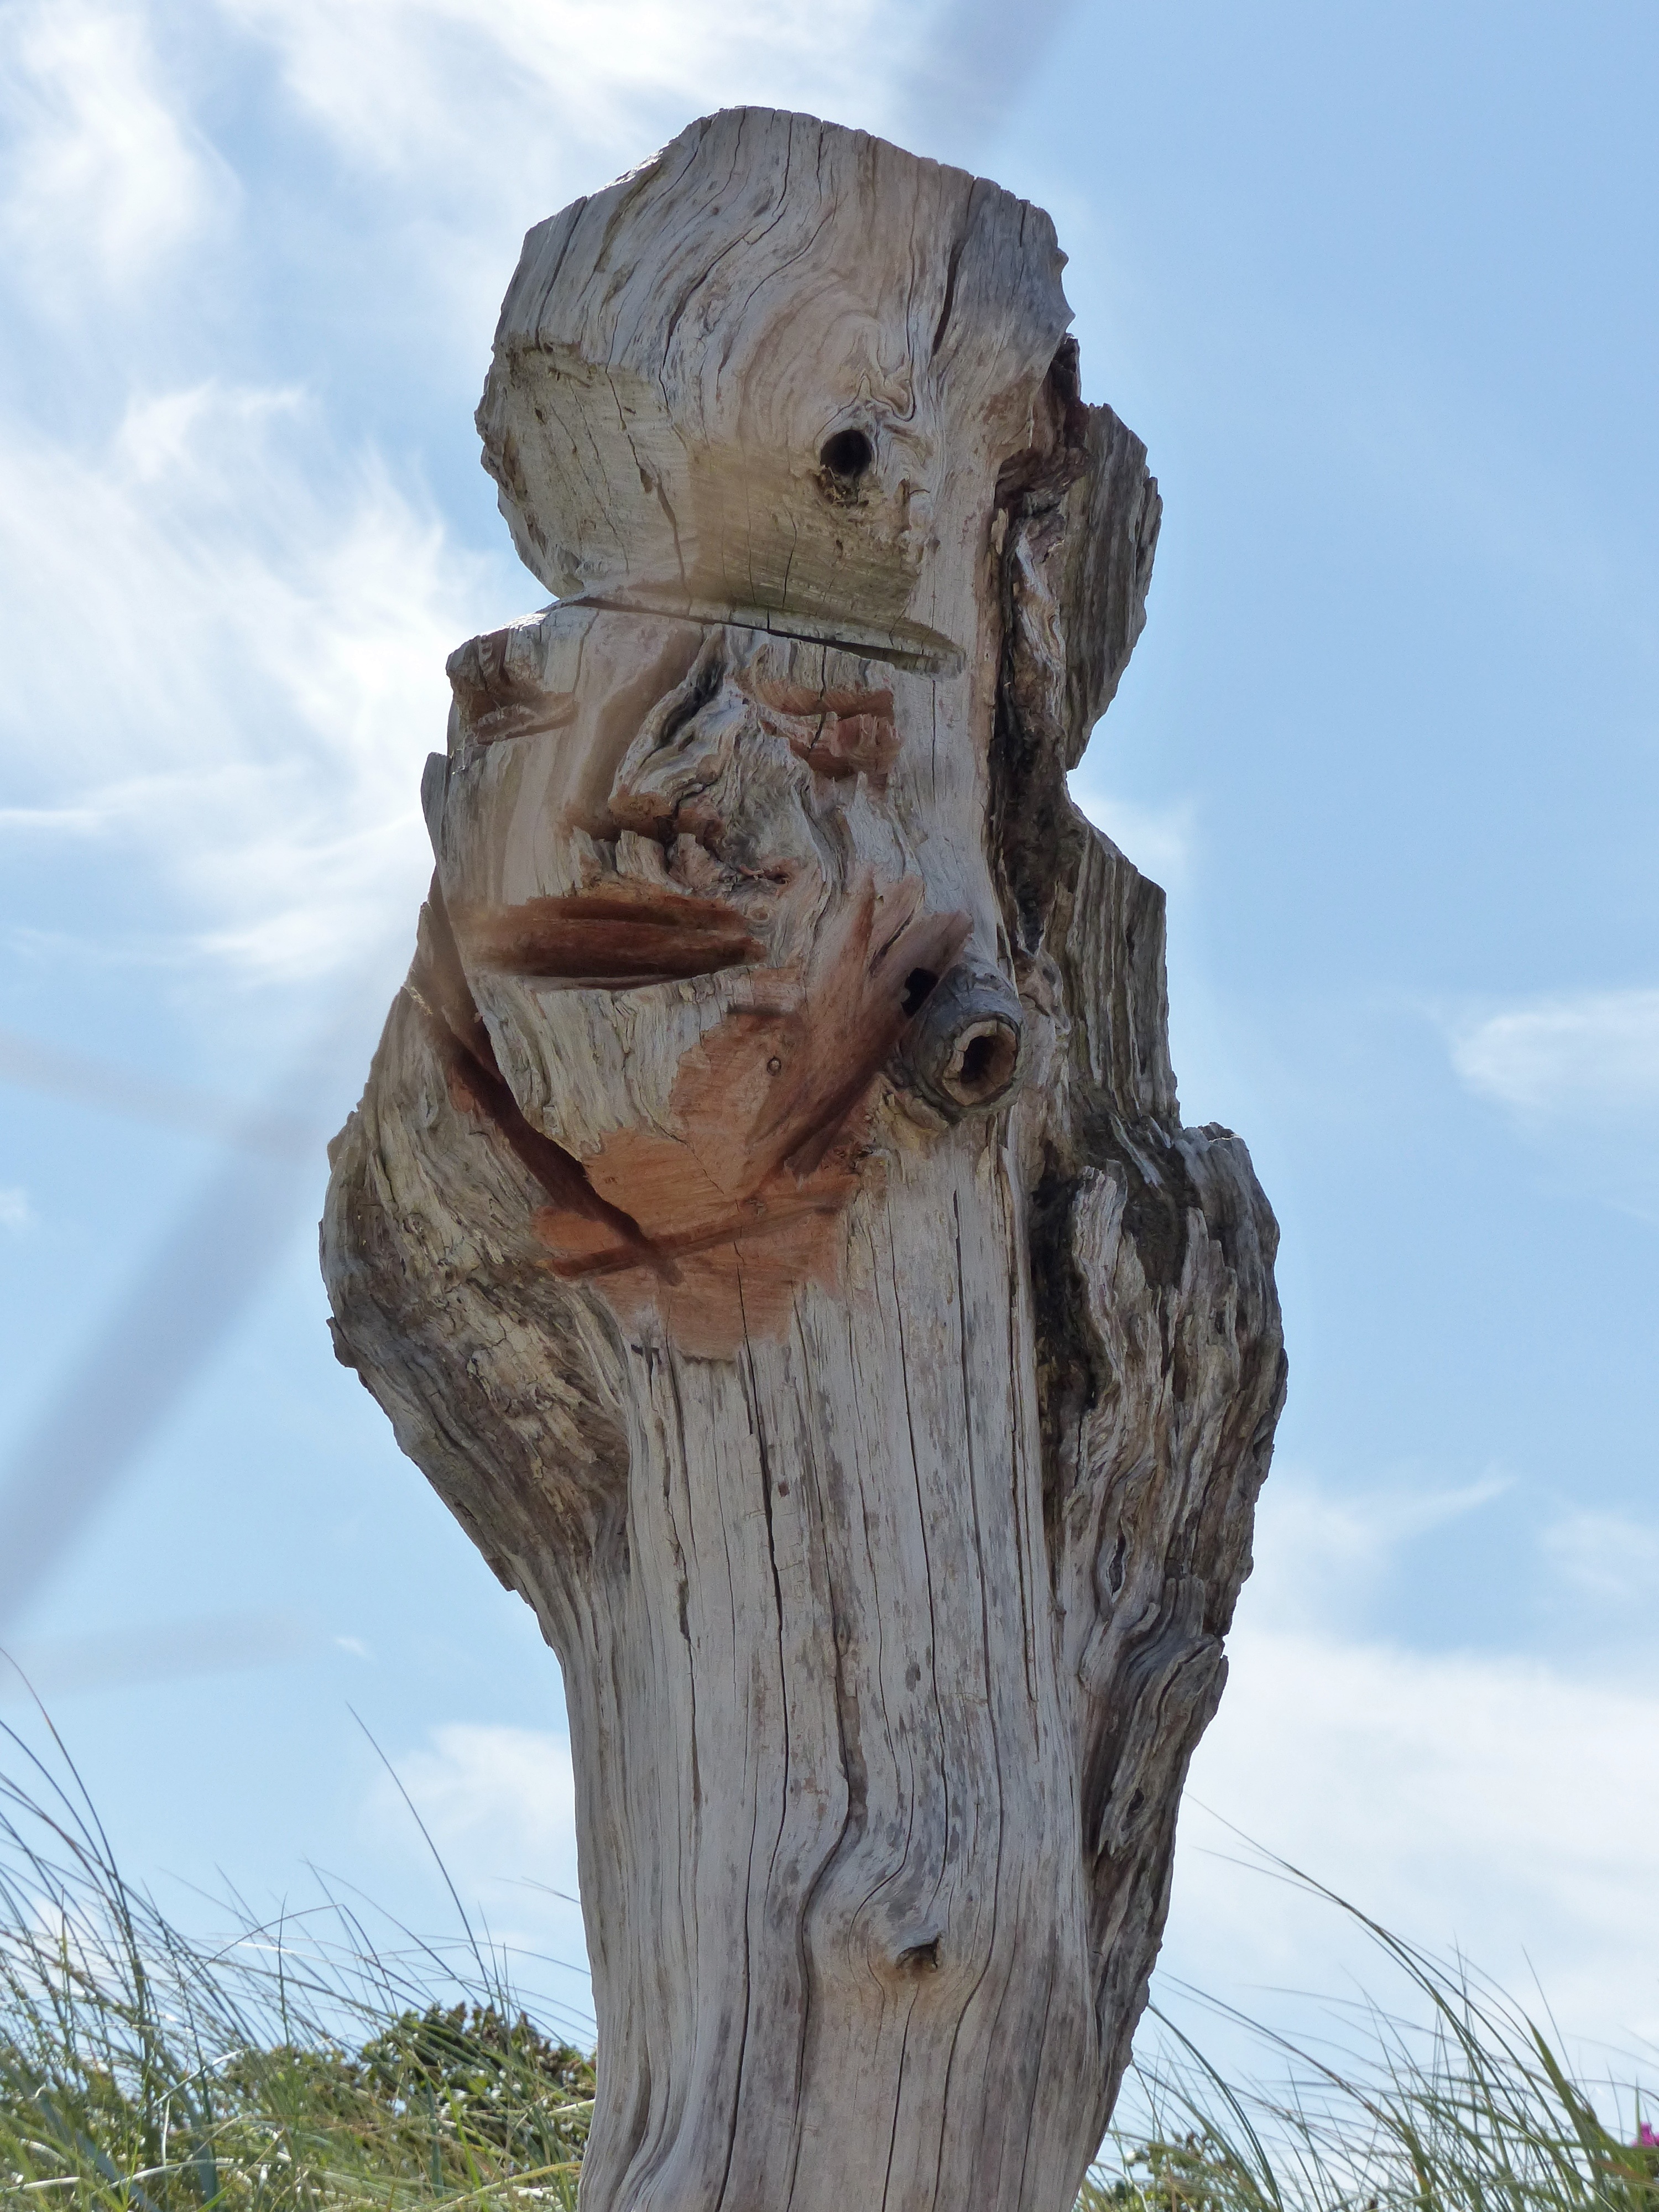
tree, rock, sky, wood, monument, statue, blue, face, sculpture, art, clouds, temple, carving, sylt, wood sculpture, ancient history